Koreanosaurus

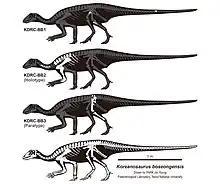
Skeletal diagram

In 2003, three specimens of "Koreanosaurus" were found in the Late Cretaceous-age Seonso Conglomerate from the southern coast of the Bibong-ri dinosaur egg site, Boseong, Korean Peninsula. These specimens include the holotype KDRC-BB2, a partial upper skeleton lacking the skull, and two additional specimens which contains portions of the pelvic girdle and lower leg (KDRC-BB1 and KDRC-BB3). The type species was named after its locality (Boseong site 5). This taxon was initially named and described in a master's thesis by Dae-Gil Lee in 2008, and was officially published by Min Huh, Dae-Gil Lee, Jung-Kyun Kim, Jong-Deock Lim and Pascal Godefroit in 2011.